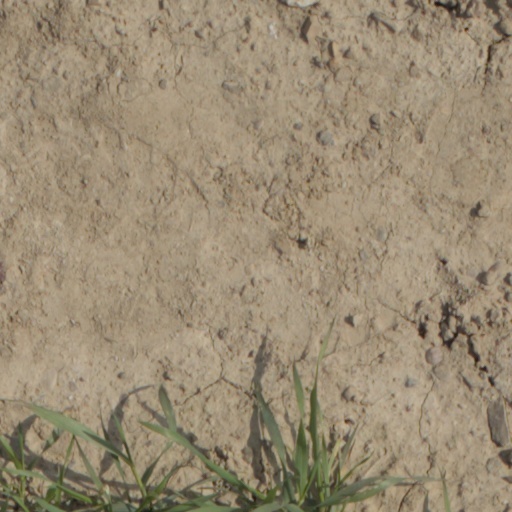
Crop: wheat